Stage Fright (1987 film)

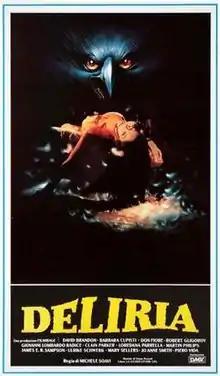
Italian theatrical release poster

Stage Fright is a 1987 Italian slasher film directed by Michael Soavi, and starring Barbara Cupisti, David Brandon, and Giovanni Lombardo Radice. The plot involves a group of stage actors and crew who lock themselves inside a theater for rehearsal of a musical production, unaware that an escaped mental patient is locked inside with them.